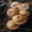
Label: mushroom